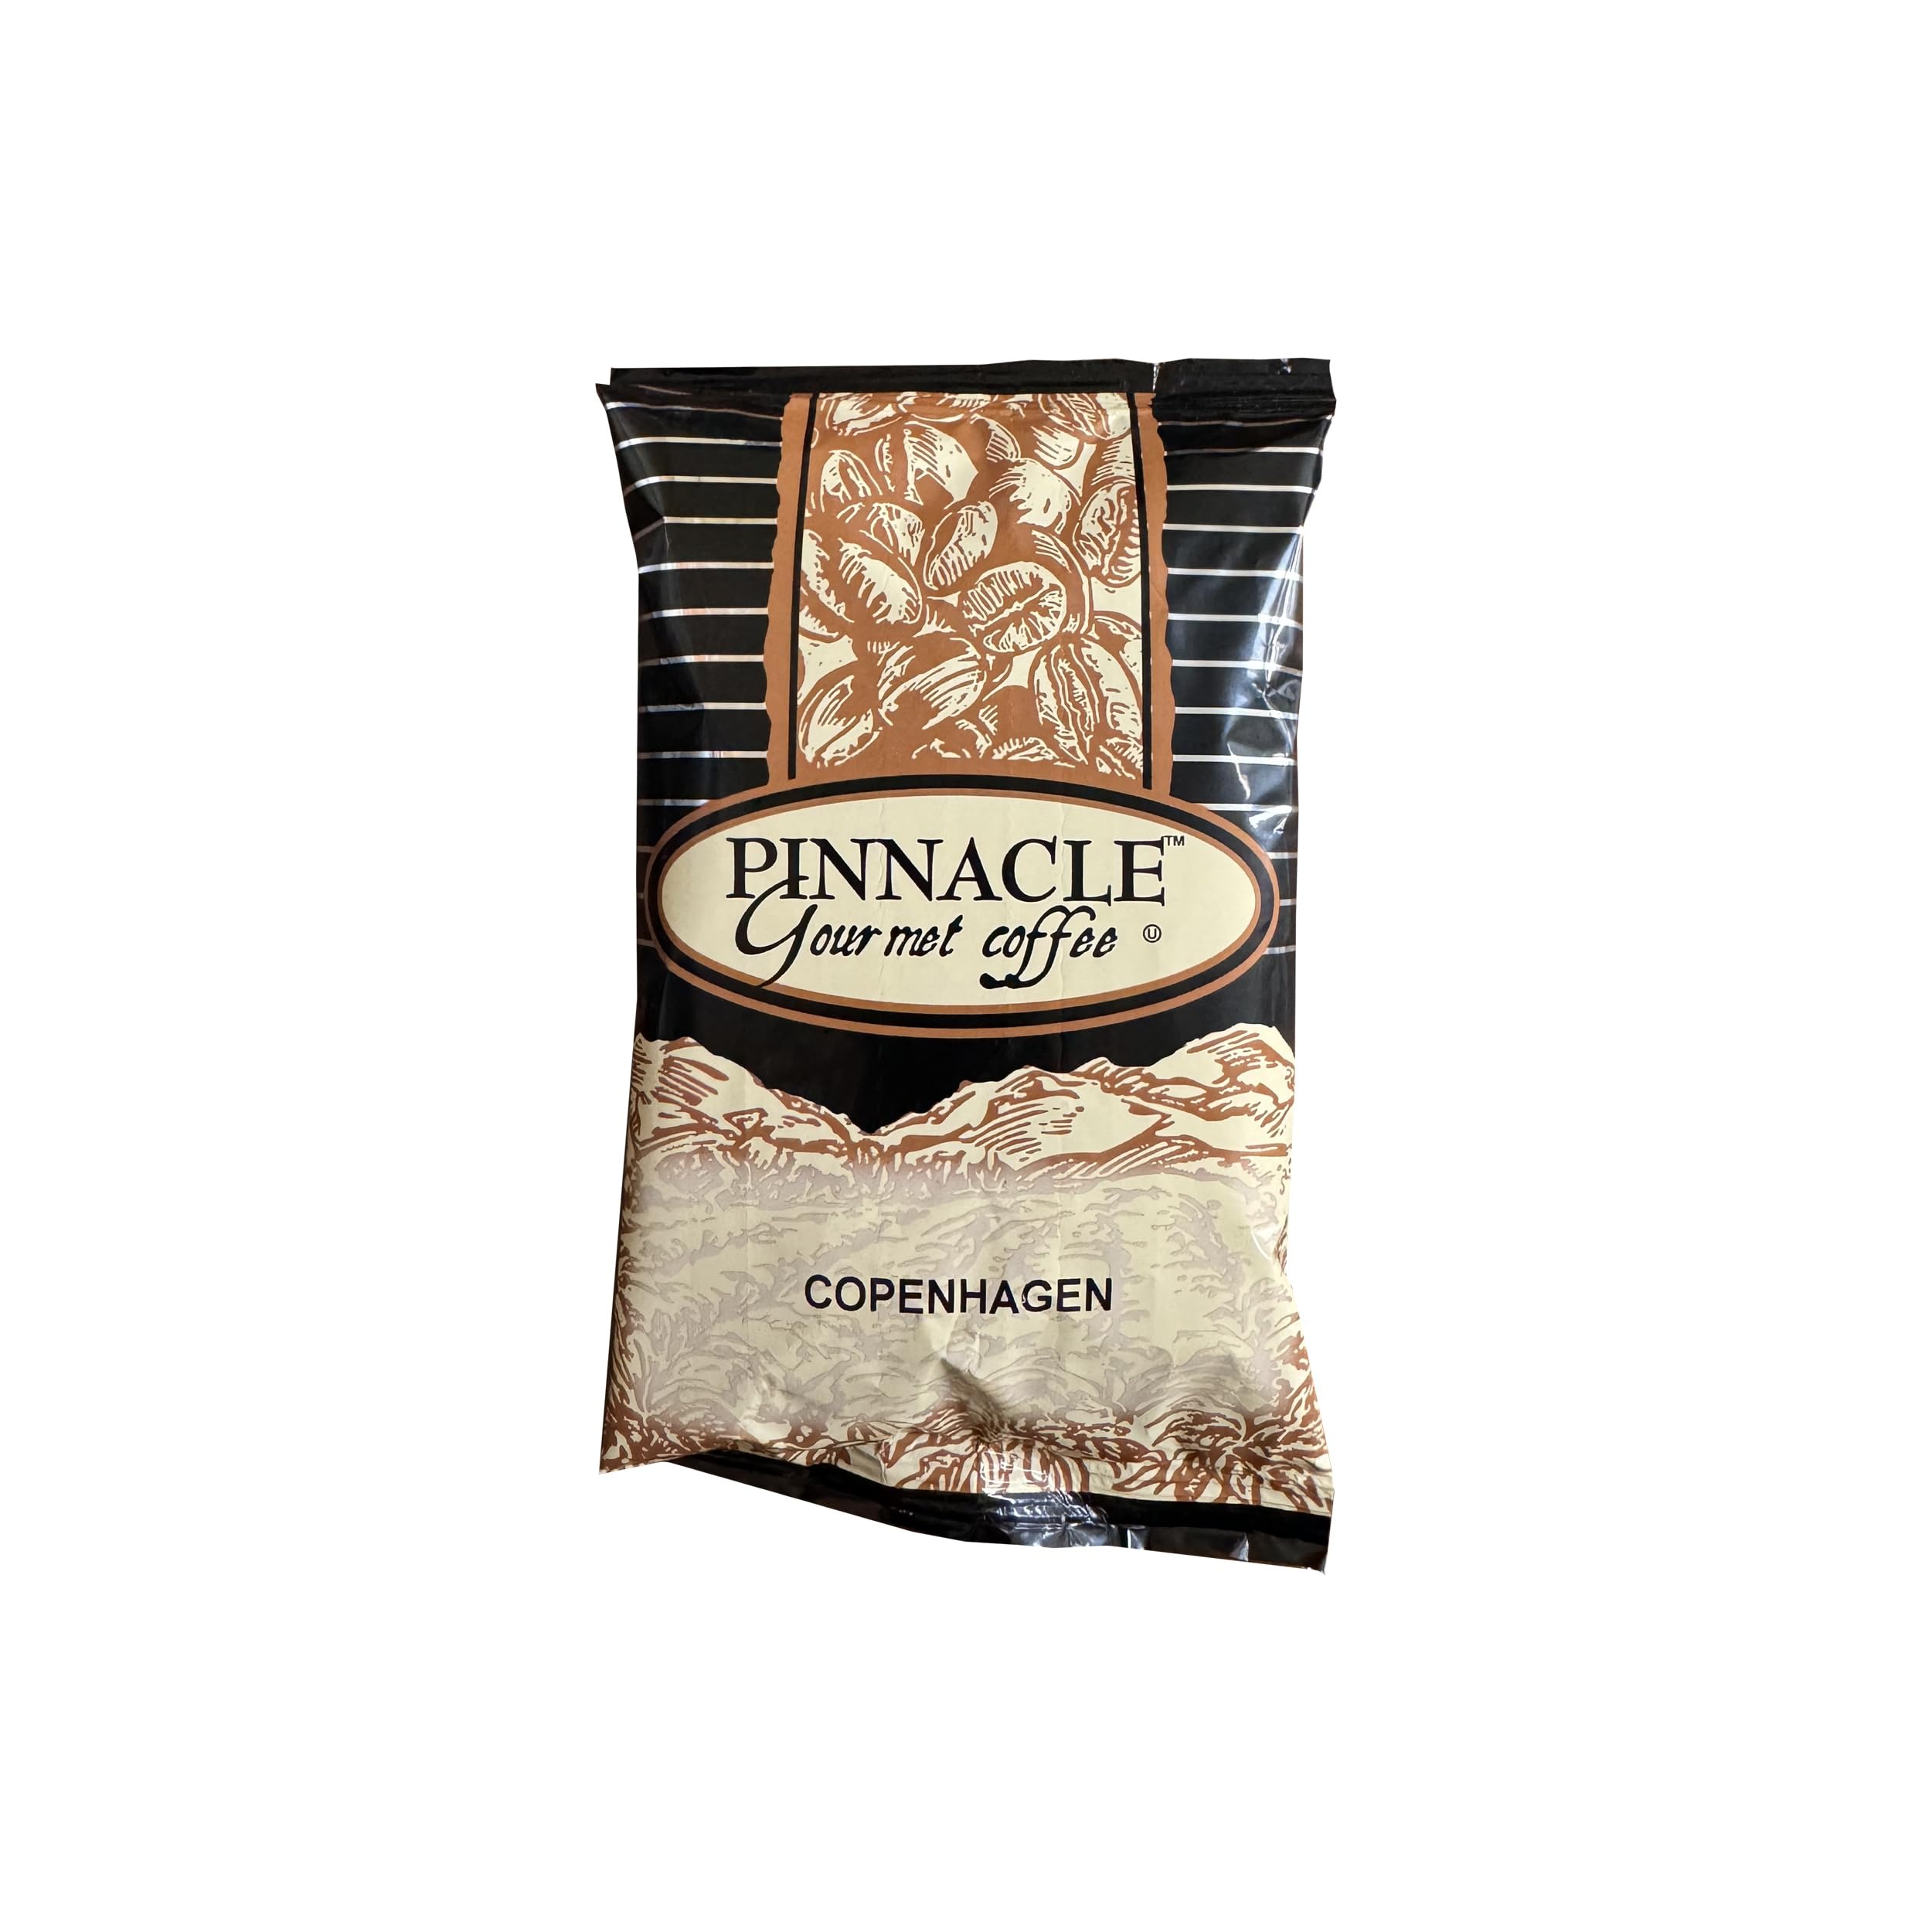
Item Name: Pinnacle Ground Coffee, Copenhagen, Dark Roast, 64/3oz Pre-Portioned Packets
Bullet Point 1: This unique blend joins the best of both worlds. Beans with a smooth and rich aroma are roasted to a classic American Roast. They are then combined with smoky, full-bodied French Roast coffees. The combination creates a flavorful, robust brew that is both savory and smooth.
Bullet Point 2: Pre-Portioned Convenience: Each box includes 64 pre-portioned 3 oz packets for consistent, easy brewing and optimal freshness, ideal for commercial and high-volume settings.
Bullet Point 3: Gourmet Quality: Crafted to deliver exceptional taste with every cup, our Copenhagen blend is designed for coffee connoisseurs seeking a superior dark roast.
Bullet Point 4: Ideal for Cafes & Offices: Convenient packaging and rich taste make this dark roast an excellent choice for cafes, offices, and home brewing enthusiasts alike.
Bullet Point 5: Sealed for Freshness: Individually sealed packets ensure peak flavor and aroma in every brew.
Product Description: This unique blend joins the best of both worlds. Beans with a smooth and rich aroma are roasted to a classic American Roast. They are then combined with smoky, full-bodied French Roast coffees. The combination creates a flavorful, robust brew that is both savory and smooth.
Value: 192.0
Unit: Ounce

Price: 120